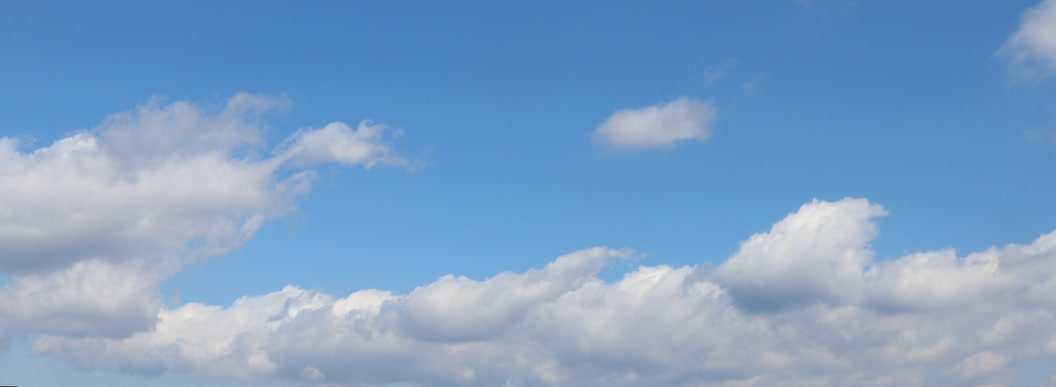
Cloud type: Cumulus